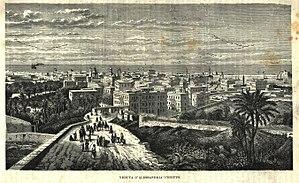
Casimir Dauphin est un écrivain provençal de langue d'oc et un maître d'école en Égypte qui devint inspecteur des écoles en Basse Egypte.